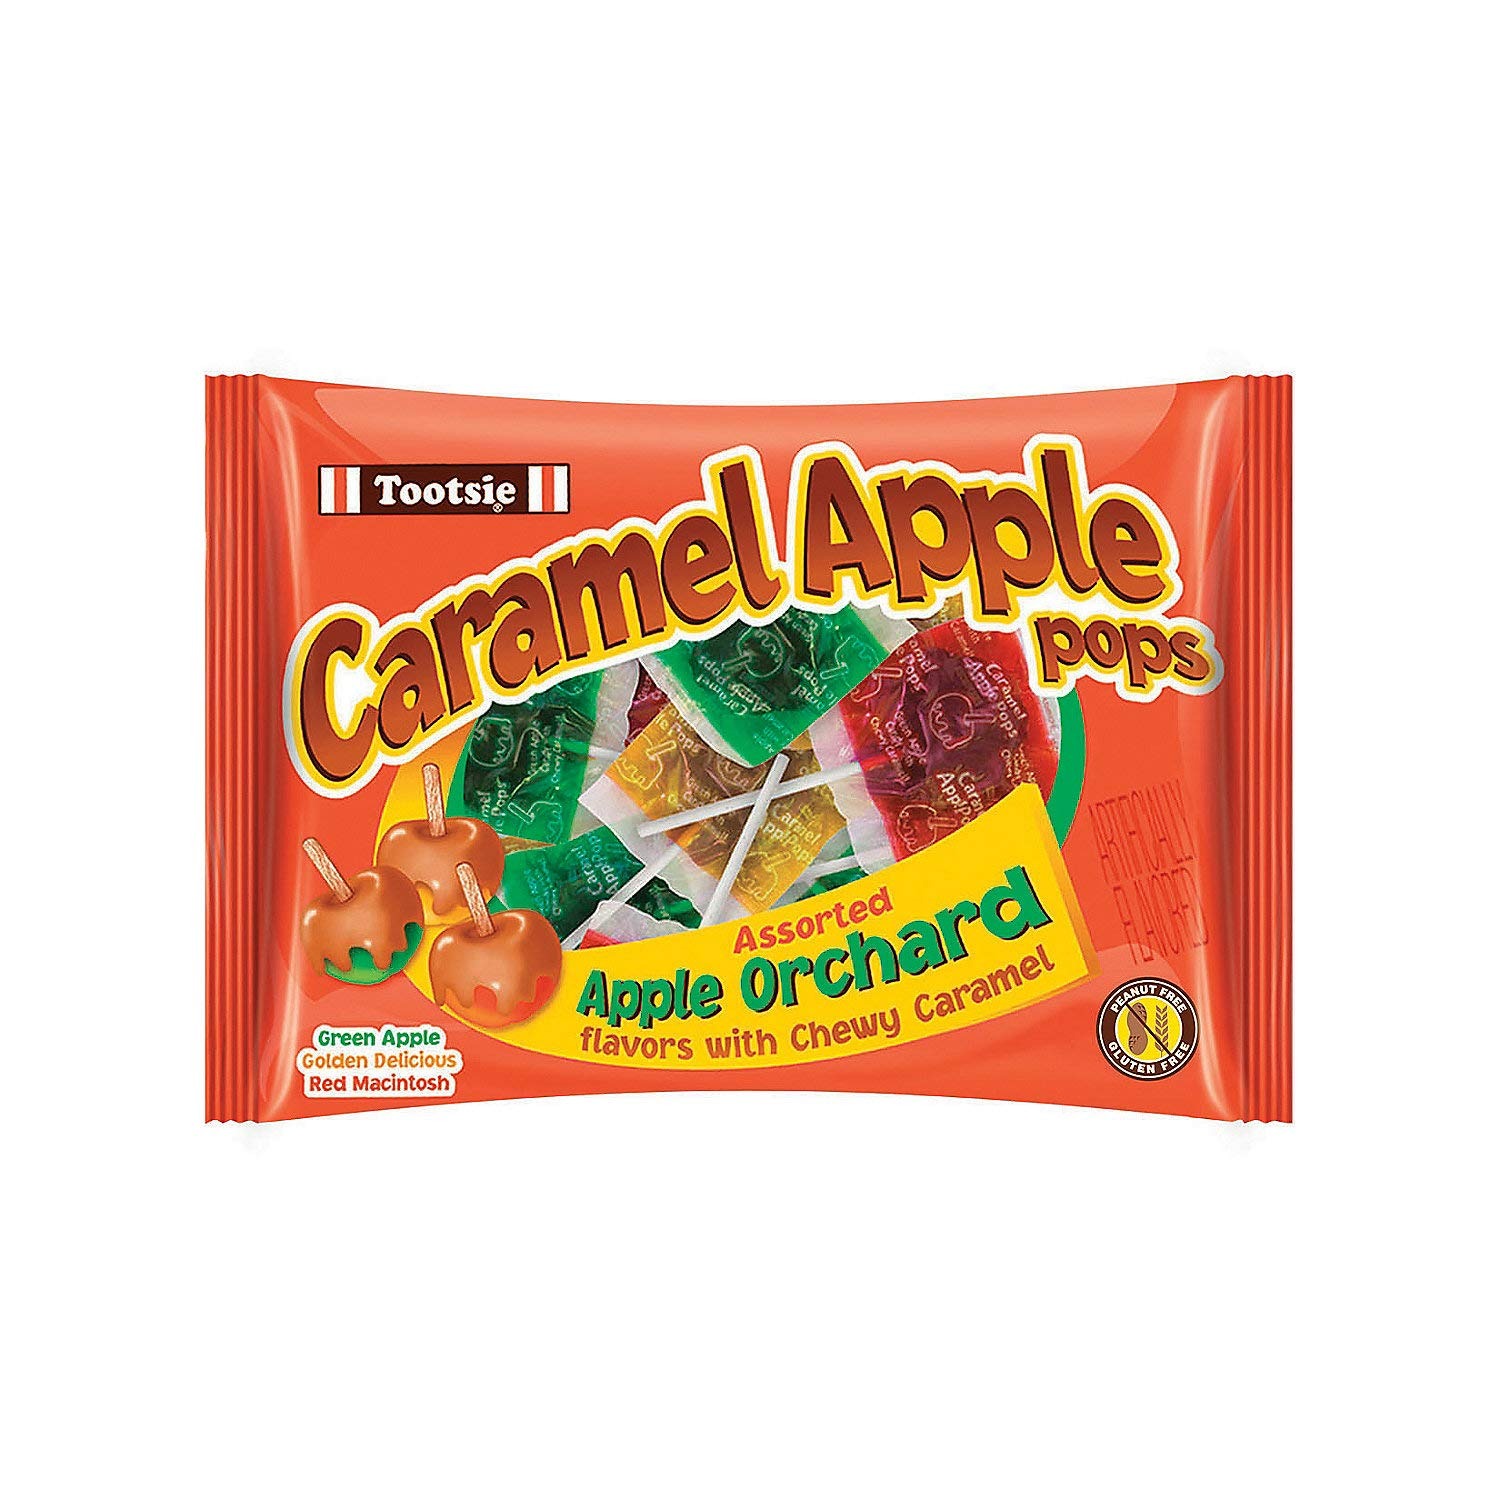
Item Name: Caramel Apple Suckers (24 pack) Golden Delicious, Green Apple and Red McIntosh flavors in chewy caramel.
Bullet Point 1: Caramel Apple Sucker: Appetizing apple treats for autumn celebrations.
Bullet Point 2: Includes Golden Delicious, green apple and red McIntosh flavors in chewy caramel.
Bullet Point 3: Set of 24
Bullet Point 4: Size: Each 2" sucker is on a 3 1/2" stick.
Bullet Point 5: Gluten-free. Kosher (Dairy). Made in the USA, Nut-free.
Product Description: Appetizing apple treats for autumn celebrations. Includes Golden Delicious, green apple and red McIntosh flavors in chewy caramel. (24 pcs/unit) Each 2" sucker is on a 3 1/2" stick. Gluten-free. Kosher (Dairy). Made in the USA, Nut-free.
Value: 15.0
Unit: Ounce

Price: 10.03